Snapdragon (film)

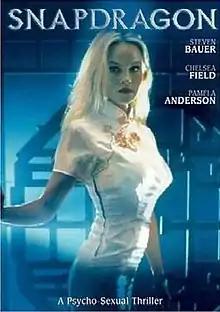
DVD cover

Snapdragon is a 1993 film directed by Worth Keeter. It stars Pamela Anderson and was her first starring film role after the success of her "Playboy" layouts.